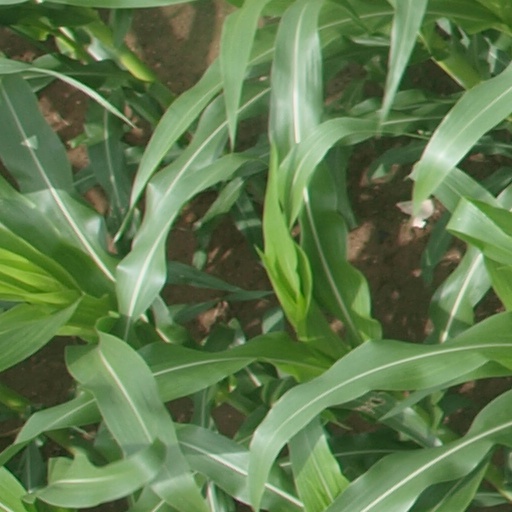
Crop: maize; corn